The River Kings

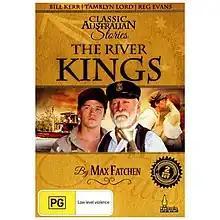

The River Kings is a 1991 Australian mini series based on the novels "The River Kings" (1966) and "Conquest of the River" (1970) by Max Fatchen. It had a budget of $3.5 million. The paddle vessel PV "Amphibious" starred in the series as the "Lazy Jane".